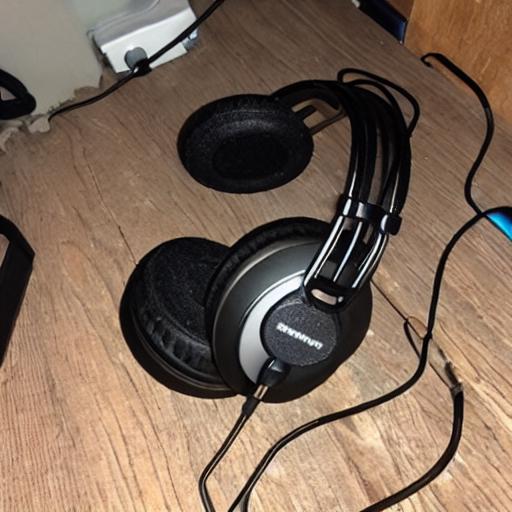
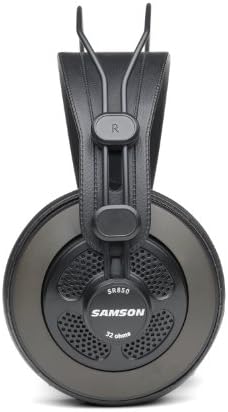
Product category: headphones
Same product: no